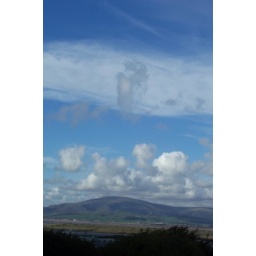
With different layers of cloud against the bright blue of the sky.